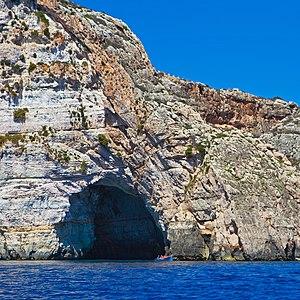
La grotte bleue est une grotte maritime longue de 43 m avec une profondeur allant jusqu’à 40 m, enchevêtrée avec six autres grottes successives. Elle se trouve près de Wied iż-Żurrieq au sud de Żurrieq au sud-ouest de l’île de Malte. La grotte est un lieu touristique réputé pour son eau bleue et verte turquoise d'une transparence absolue offrant une vision parfaite des fonds sous-marins et de la faune et la flore qui la peuple.